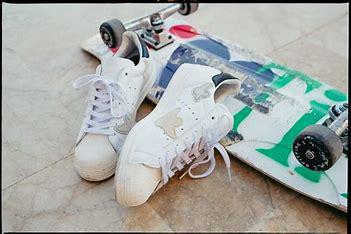
Brand: adidas
Model: Superstar Skate